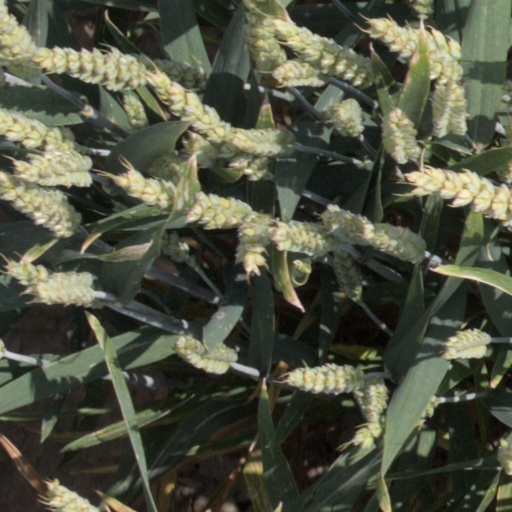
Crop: wheat